Julian E. Yates

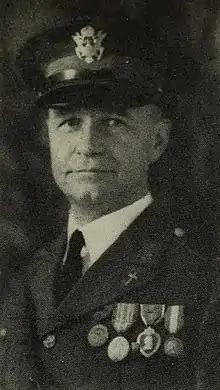
Colonel Julian Emmett Yates3rd Chief of Chaplains of the United States Army

Chaplain (Colonel) Julian Emmett Yates (October 23, 1871 – May 24, 1953) was an American Army officer who served as the 3rd Chief of Chaplains of the United States Army from 1929 to 1933. Together with John B. Frazier, the Chief of Chaplains of the United States Navy, he edited "The Army and Navy Hymnal" (1920).